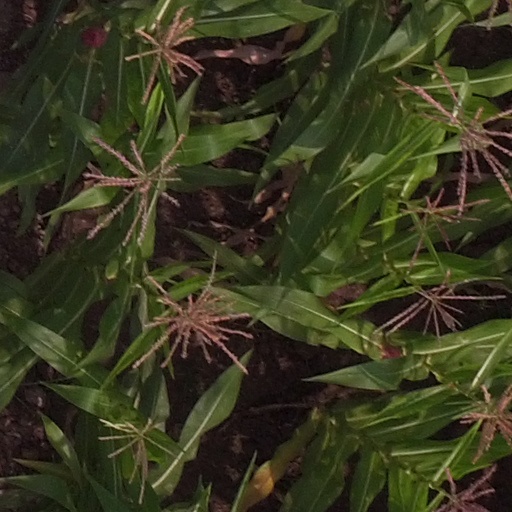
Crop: maize; corn